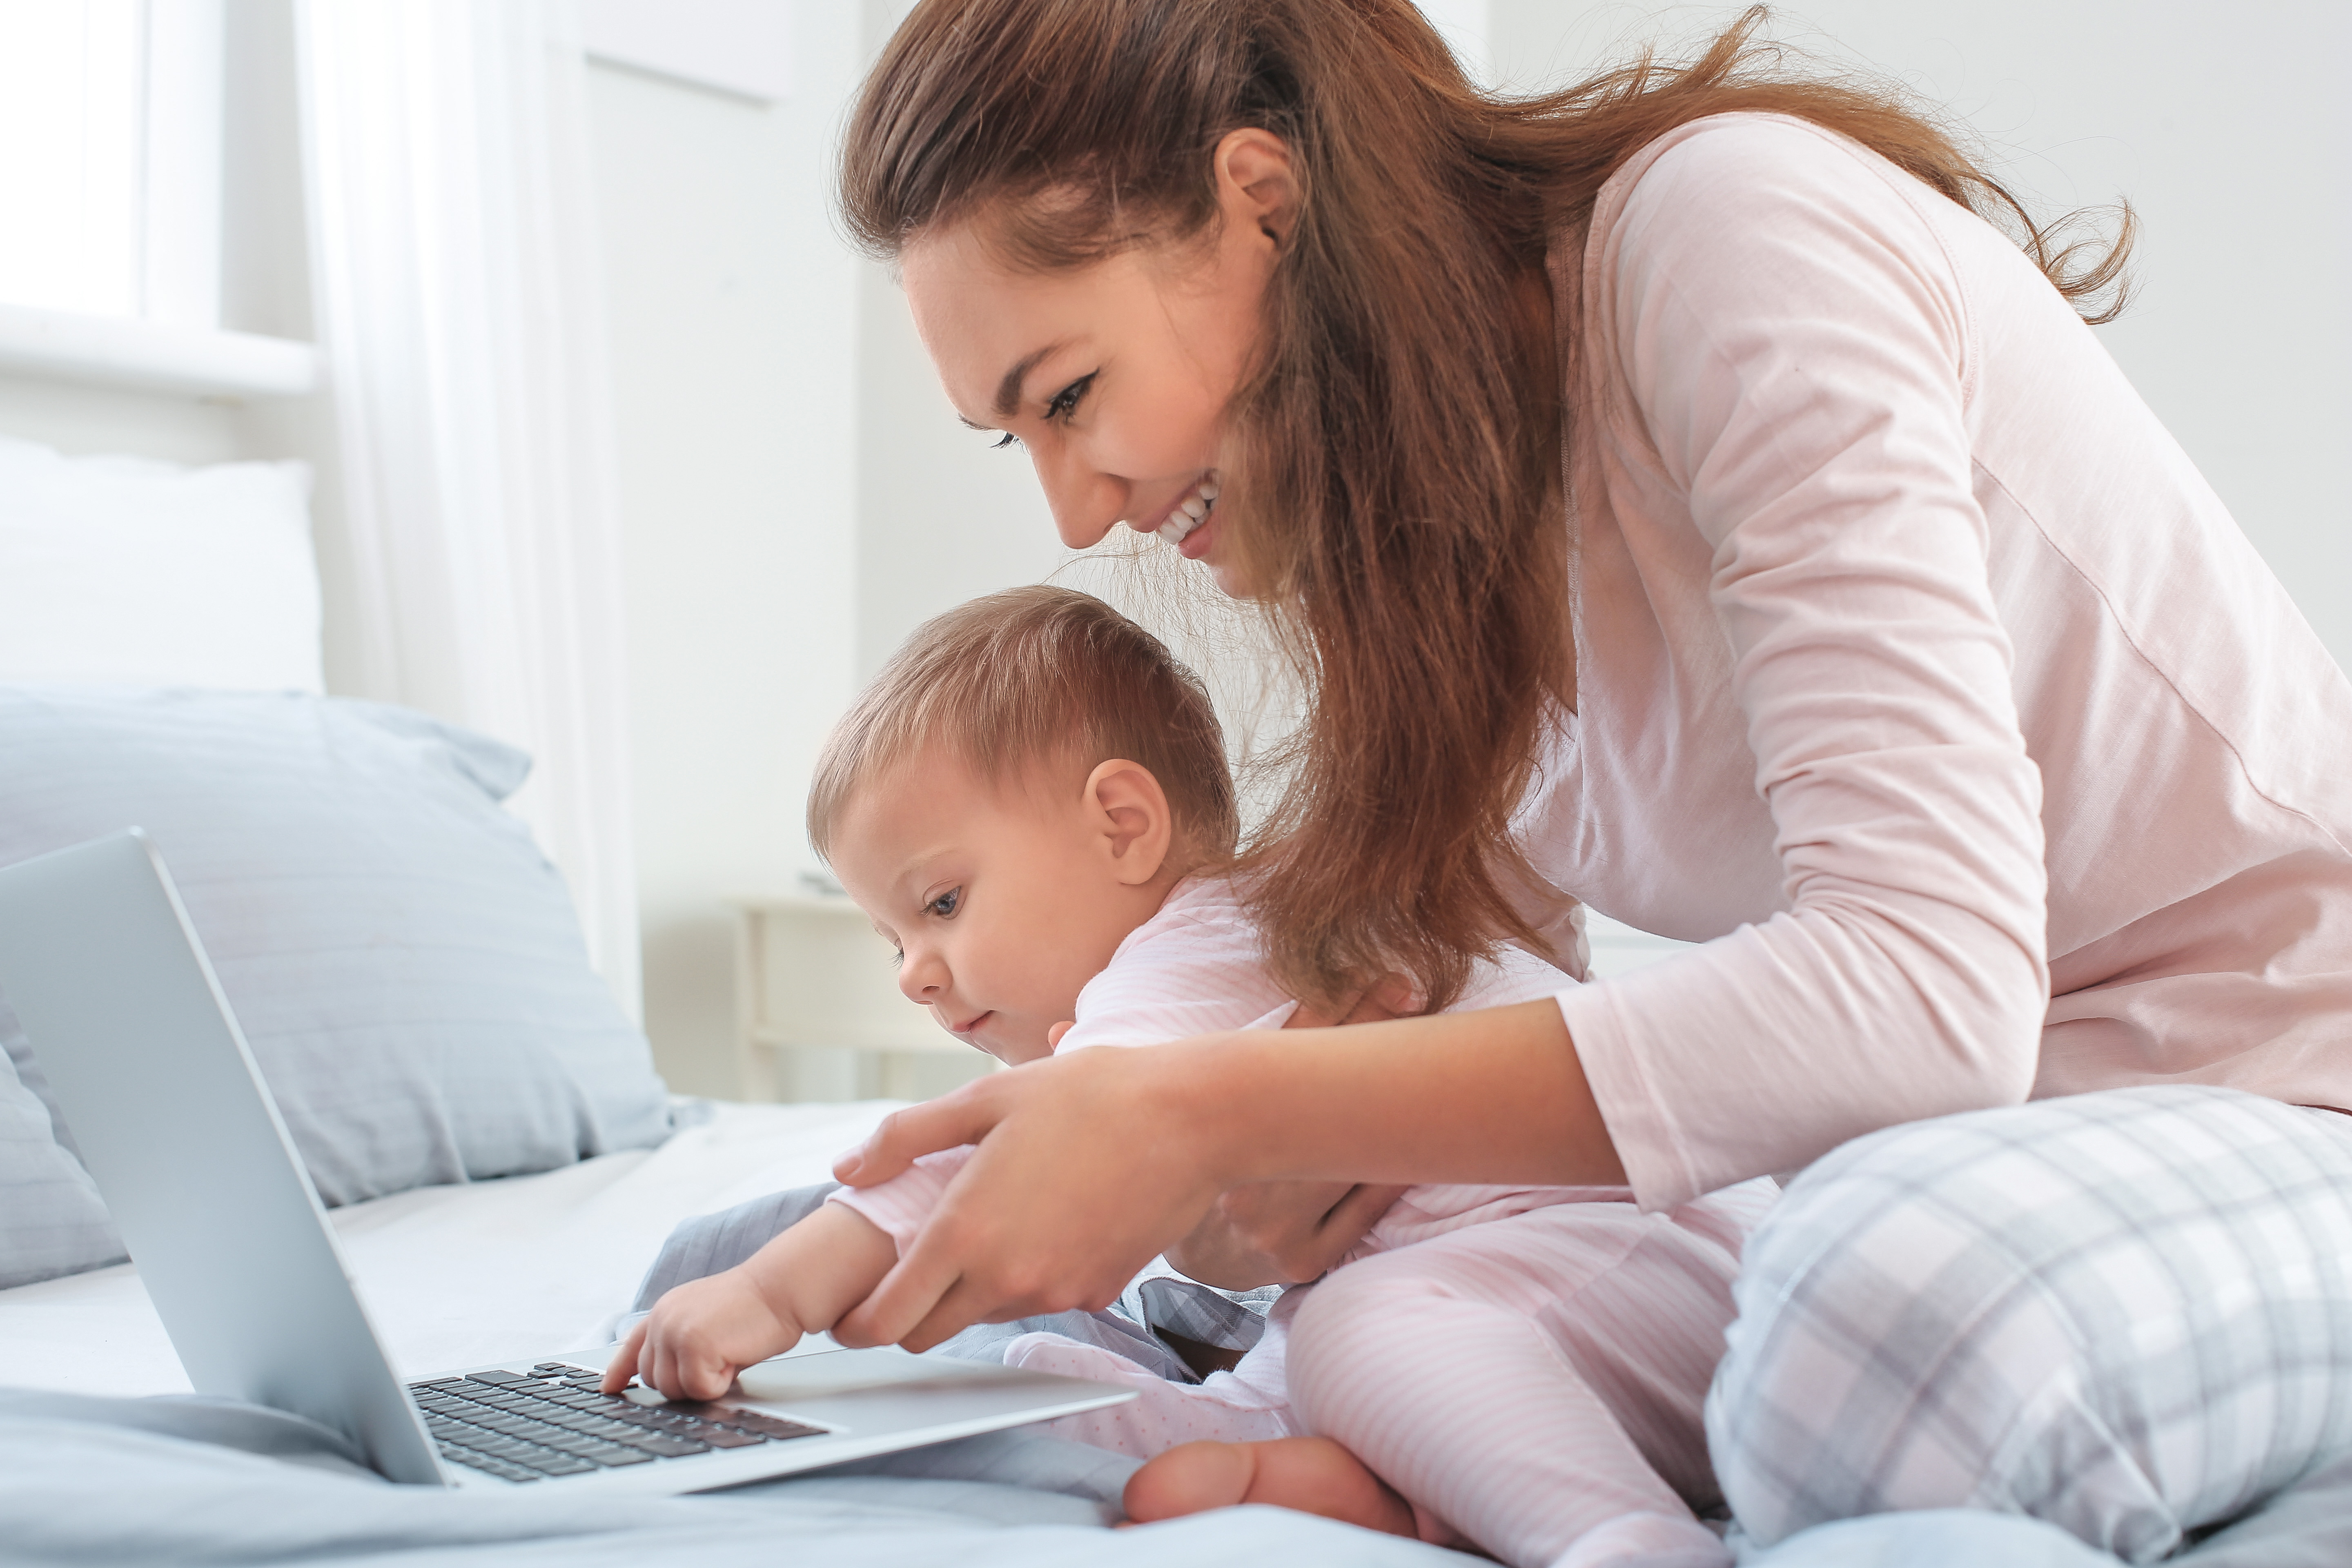
hair, facial expression, comfort, computer, couch, mammal, laptop, netbook, happy, personal computer, interaction, baby, toddler, leisure, fun, child, office equipment, lap, sitting, gadget, Family pictures, room, vacation, knee, love, service, red hair, learning, jewellery